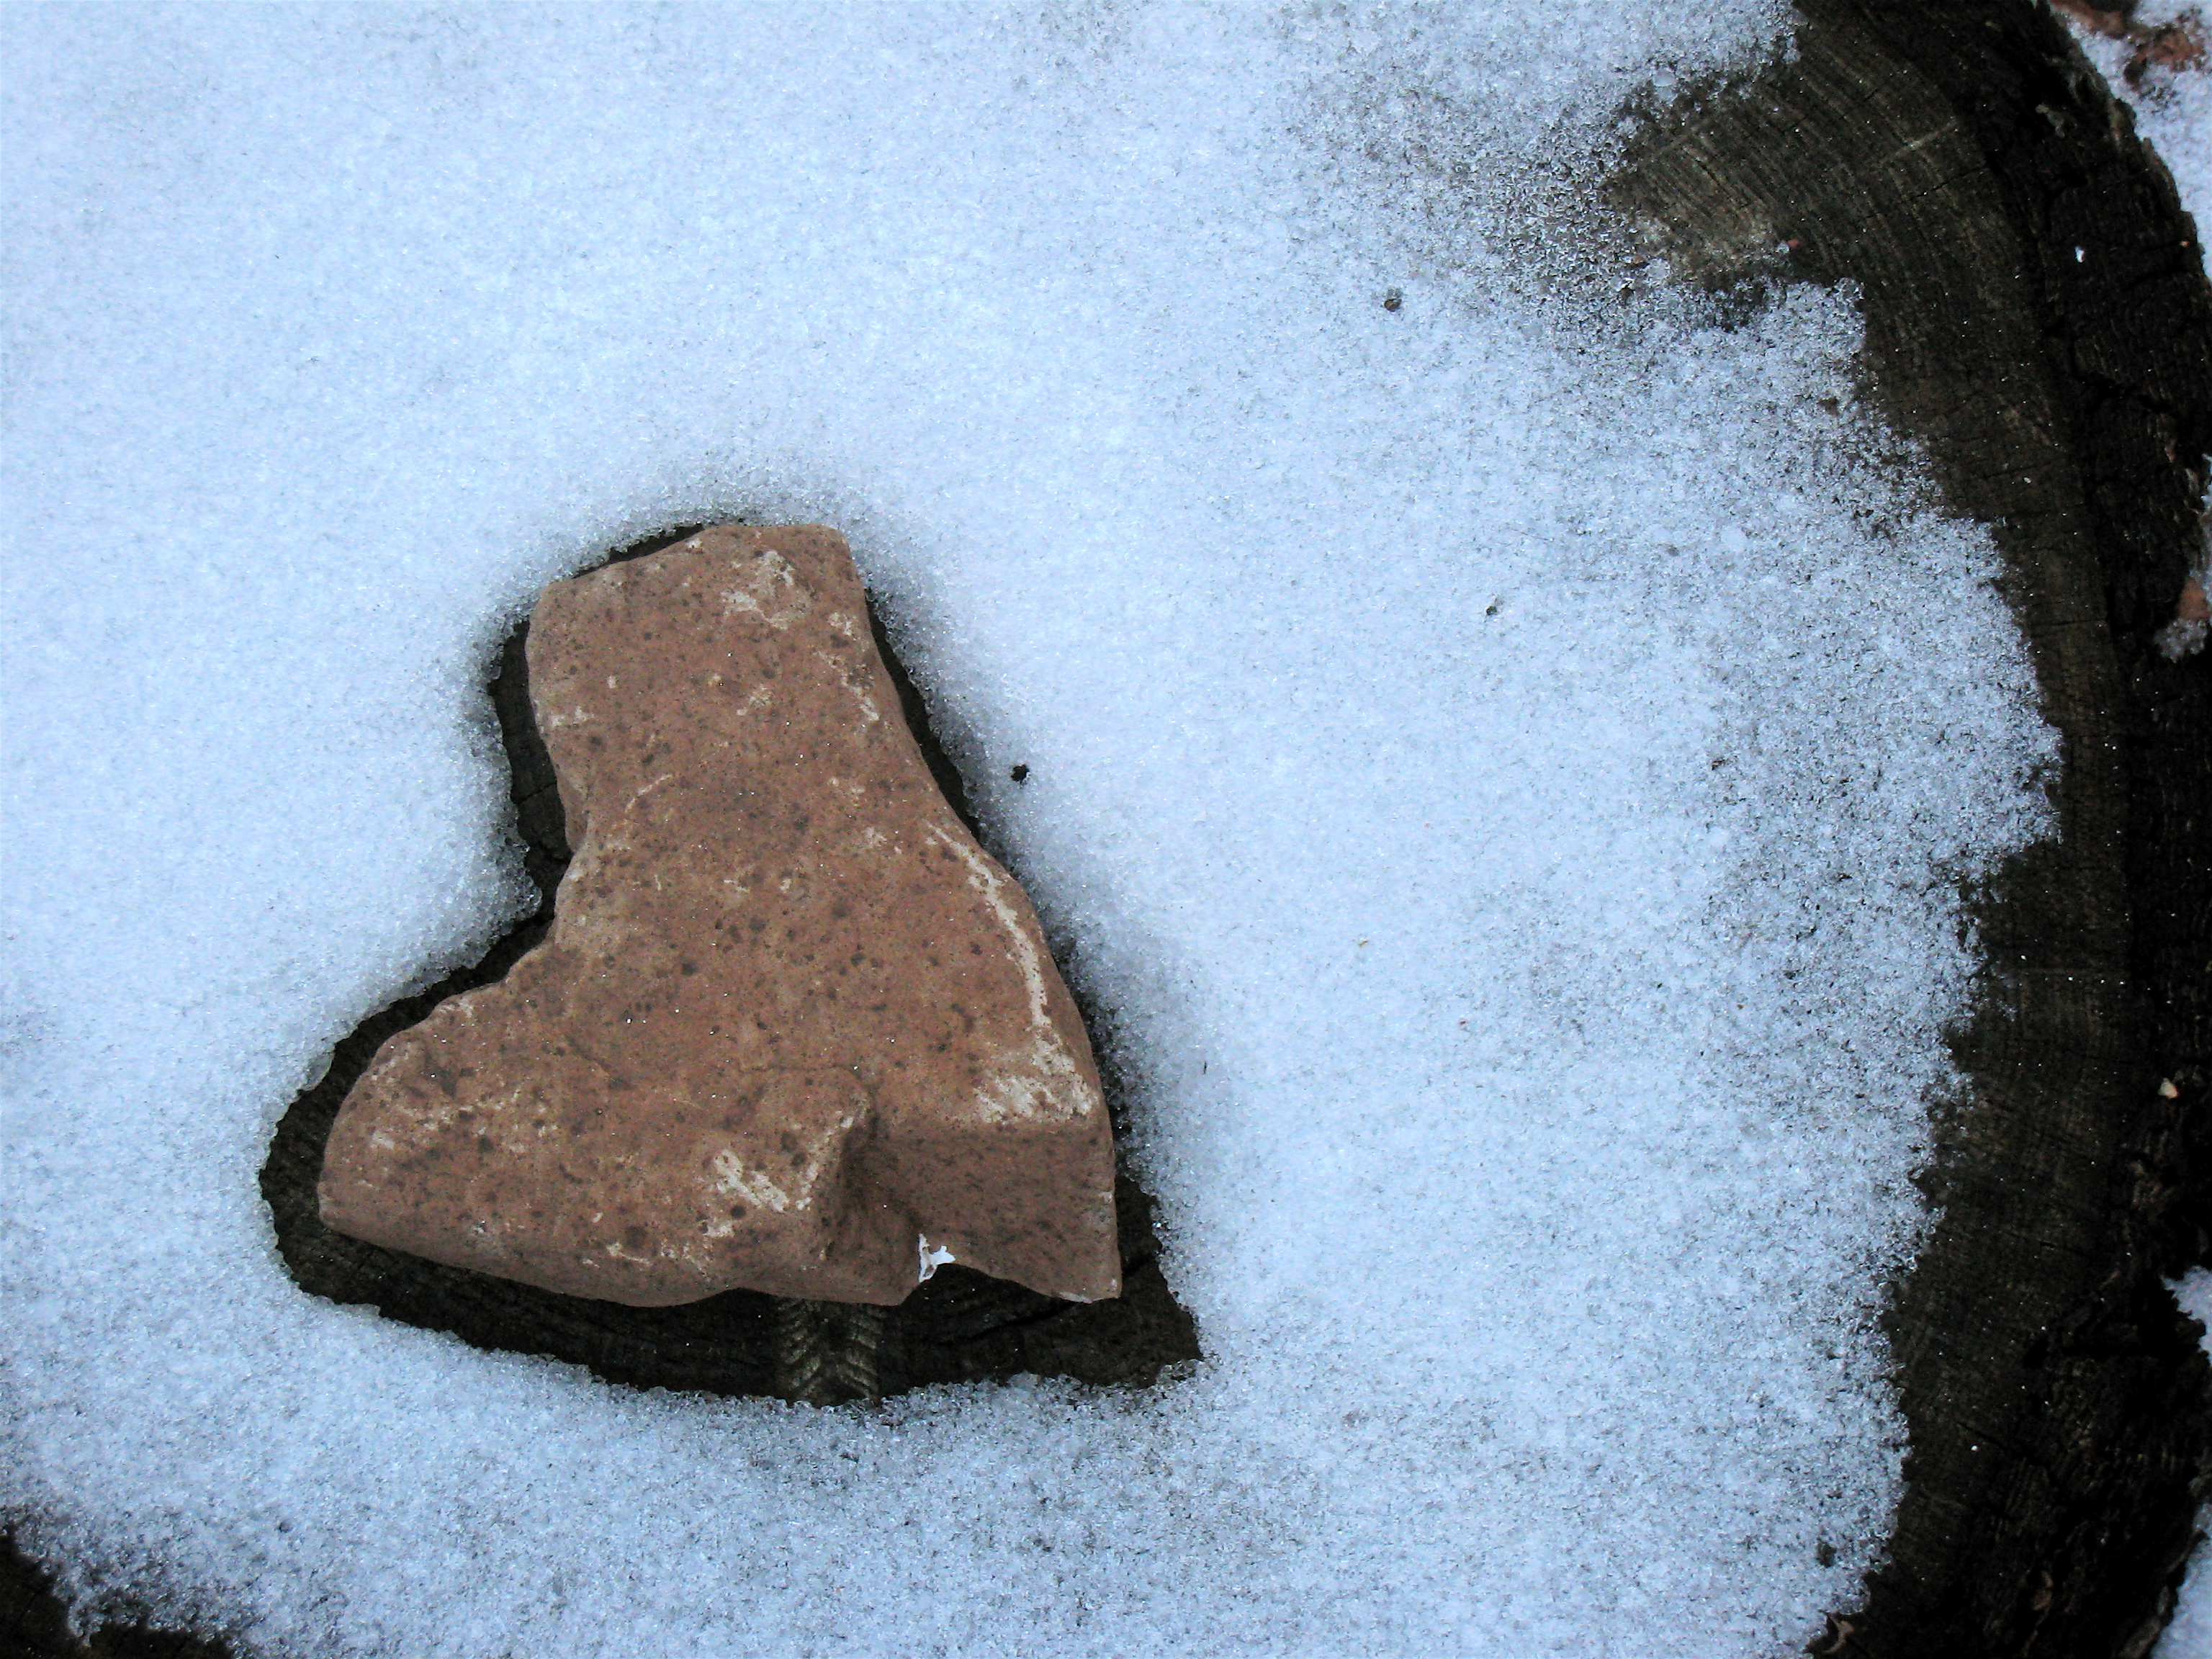
sand, rock, snow, winter, weather, soil, material, close up, human body, organ, melting, macro photography